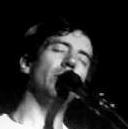
Age: 33